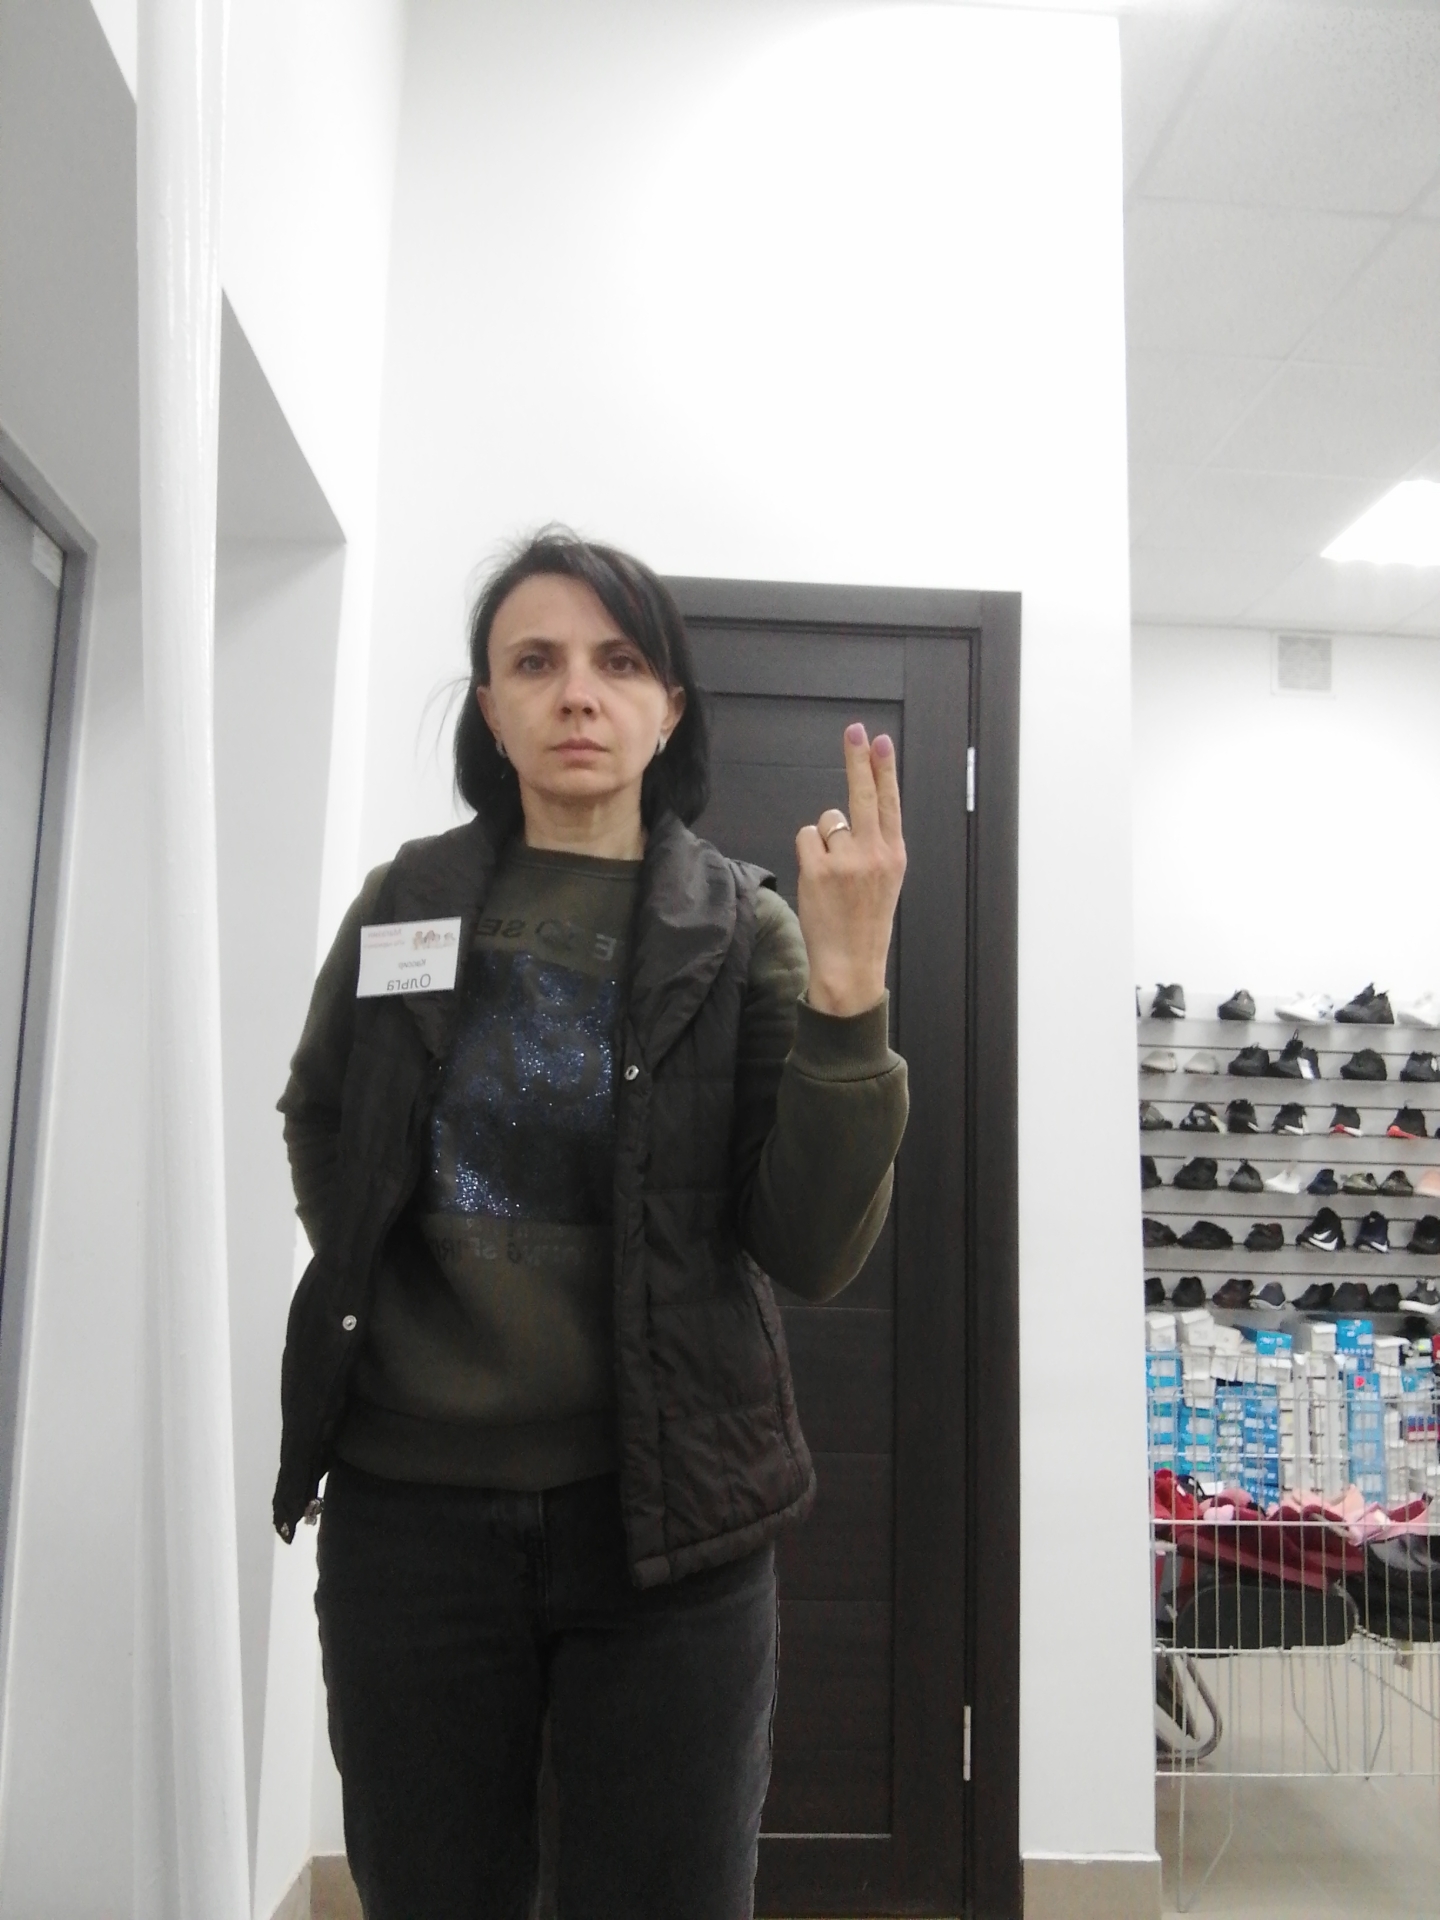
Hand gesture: two_up_inverted